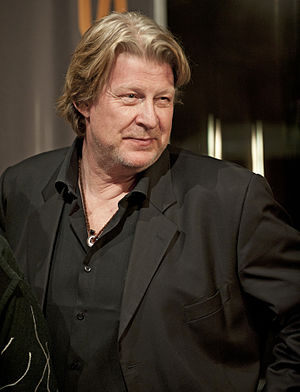
Rolf Lassgård
Rolf Lassgård, 2009.
Rolf Holger Lassgård er en svensk film-, tv- og teaterskuespiller.